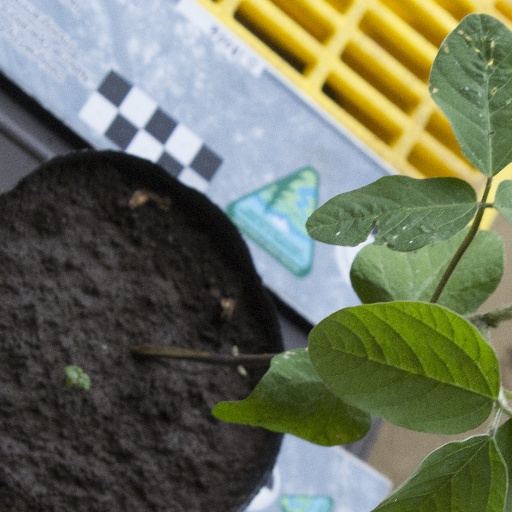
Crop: soybean